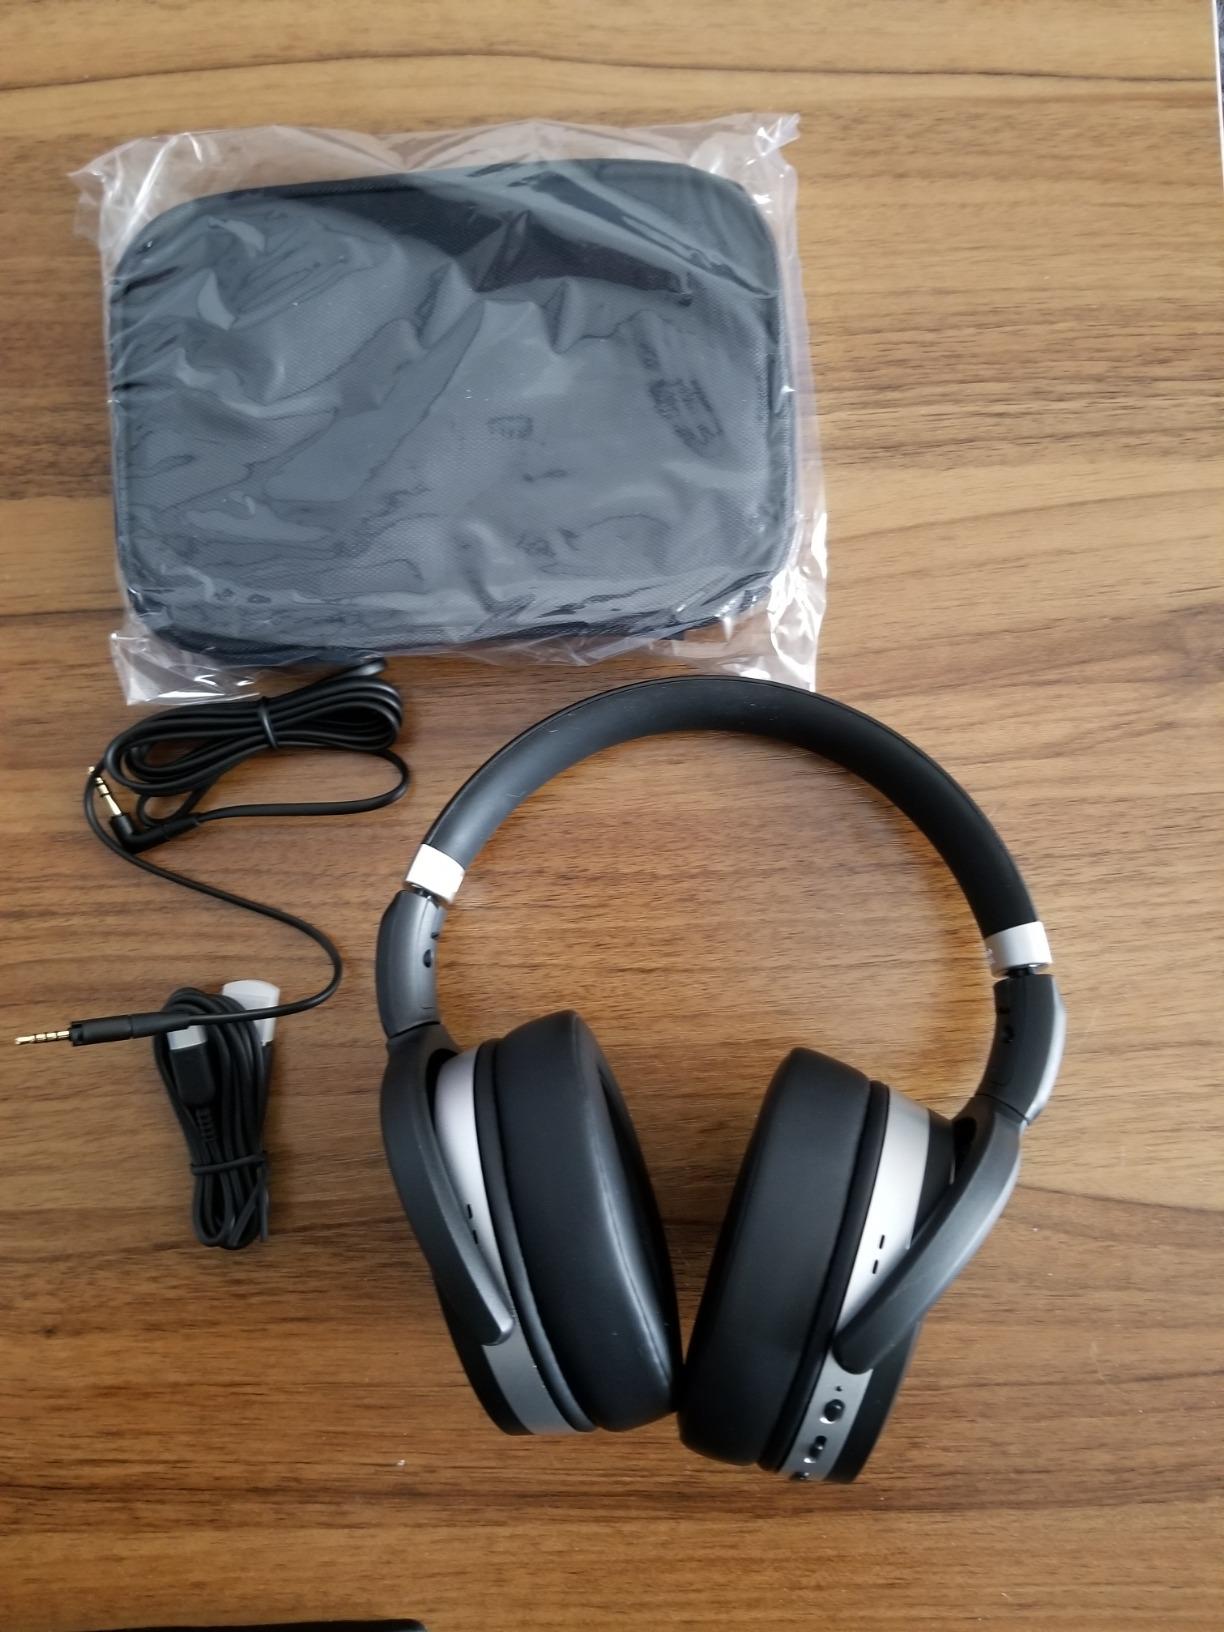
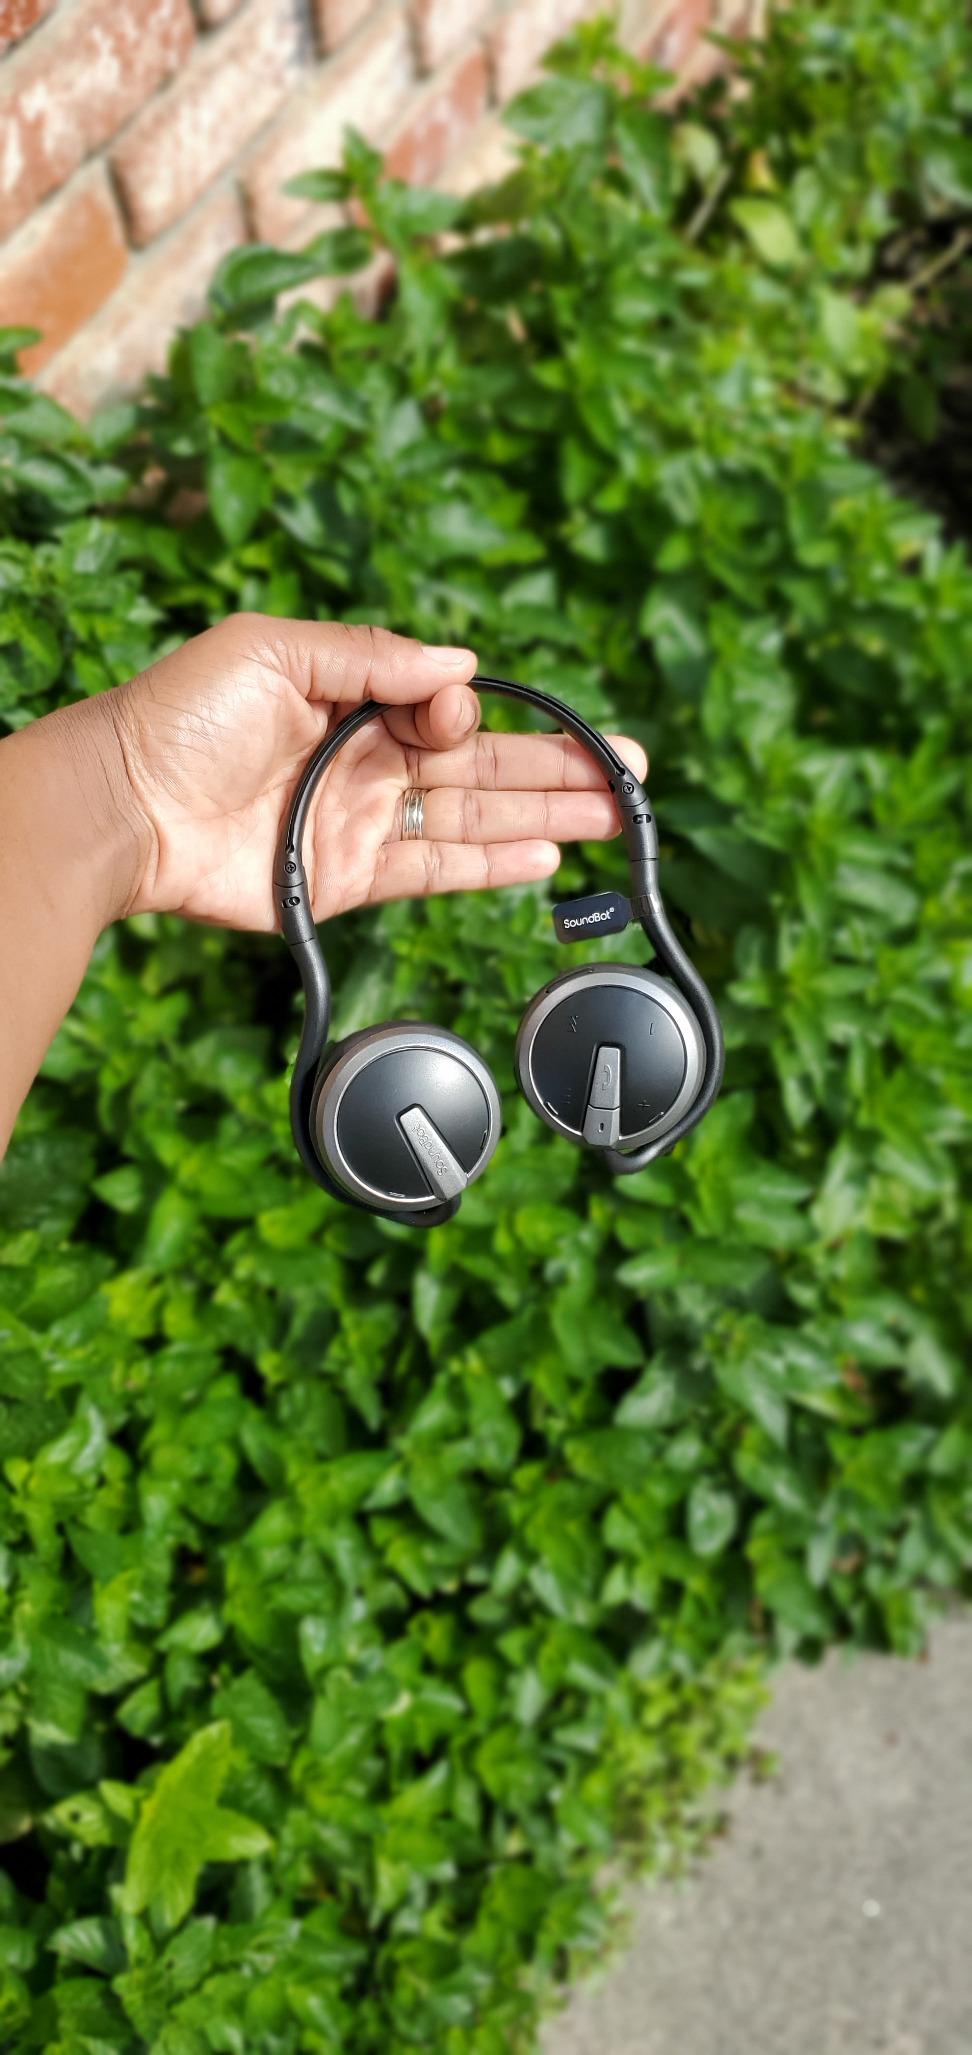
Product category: headphones
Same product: no